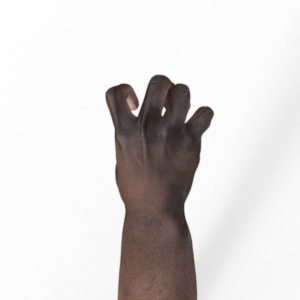
Label: rock